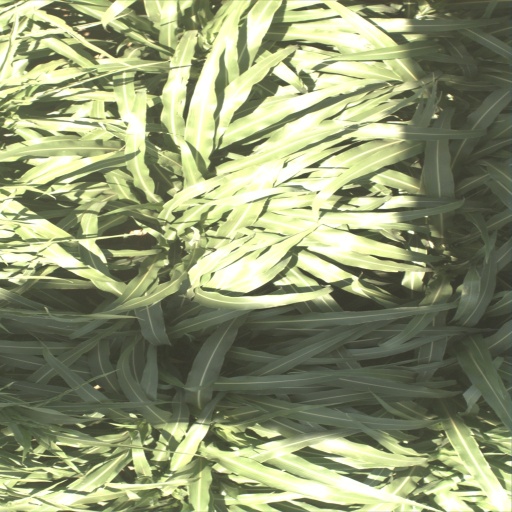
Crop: sorghum